History of Mexico–United States relations

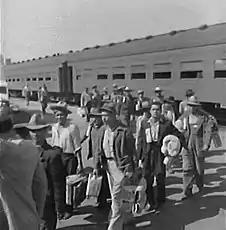
Bracero Program workers arriving in Los Angeles, CA, 1942.

Wilson sent a punitive expedition led by General John J. Pershing deep into Mexico; it deprived the rebels of supplies but failed to capture Villa.